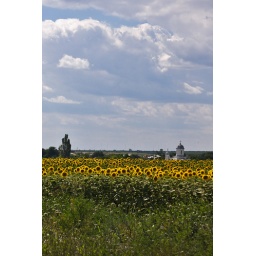
Open field of yellow sunflowers under cloudy sky